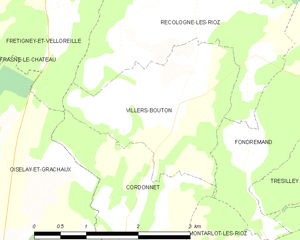
Carte des communes françaises